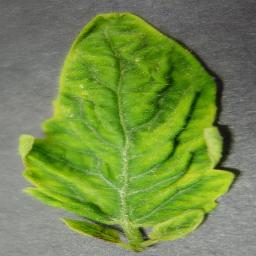
Label: Tomato___Tomato_Yellow_Leaf_Curl_Virus